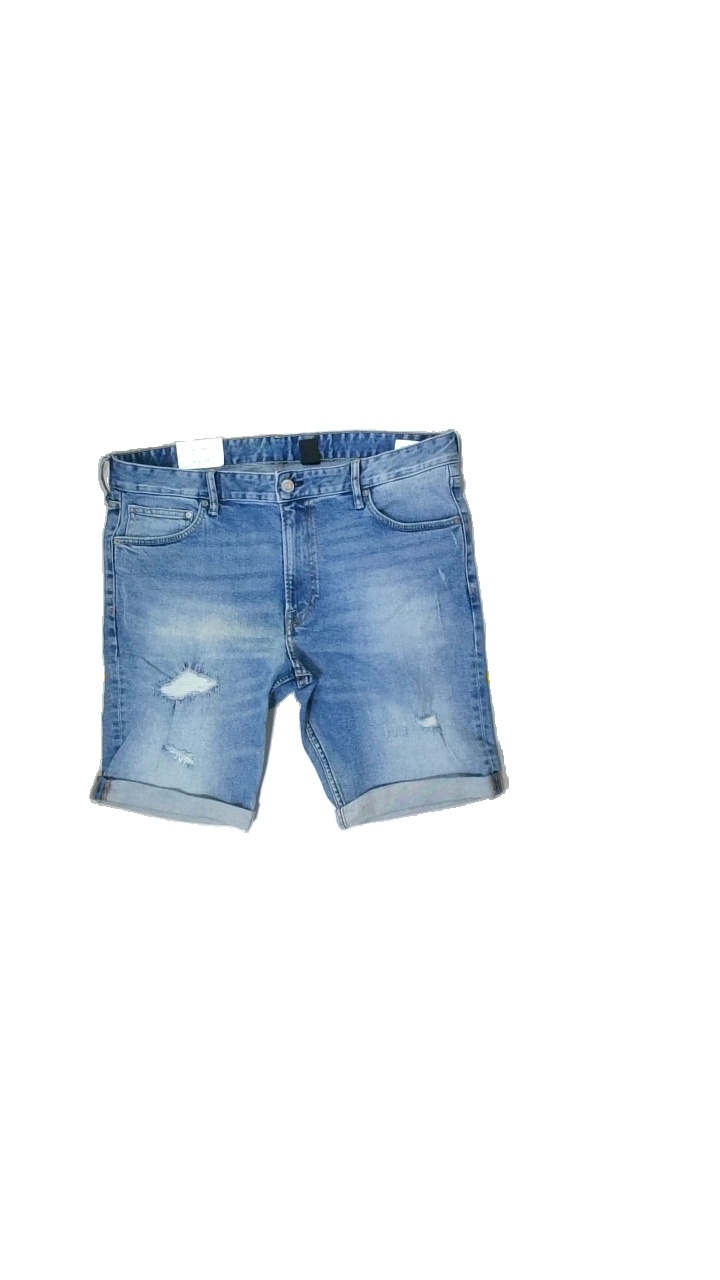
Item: Shorts (Men)
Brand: Logg (h&m)
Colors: Blue
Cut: Regular
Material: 100%cotton
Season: Summer
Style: Denim
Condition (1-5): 3
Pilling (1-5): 5
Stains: Major
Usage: Export
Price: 50-100